Chori Chori (1956 film)

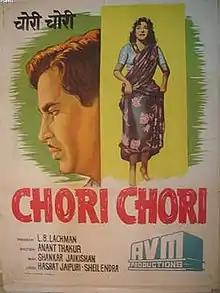
Film poster

Chori Chori ( "Stealthily") is a 1956 Indian Hindi-language romantic comedy film directed by Anant Thakur. It stars Raj Kapoor, Nargis in the lead roles. Pran, Johnny Walker, Gope, David, Mukri, Bhagwan Dada have character parts. It is an adaptation of the 1934 American film "It Happened One Night". This was the last film of Nargis and Raj Kapoor together as leads, with Nargis doing one cameo appearance in the Raj Kapoor starrer "Jagte Raho" (1956).